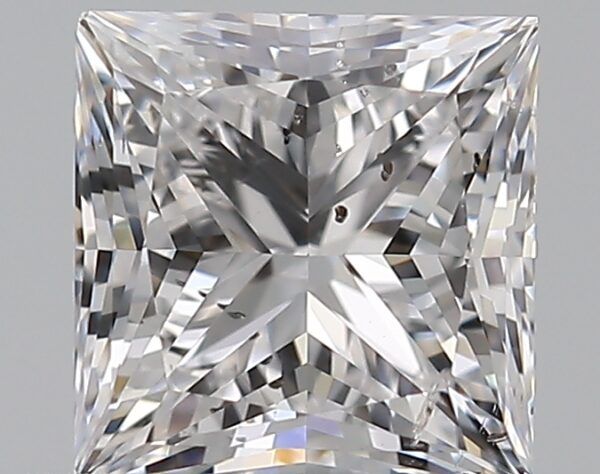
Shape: princess
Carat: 0.7
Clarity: SI2
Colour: D
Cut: VG
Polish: EX
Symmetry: VG
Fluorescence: N
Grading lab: GIA
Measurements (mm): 4.78 x 4.68 x 3.47